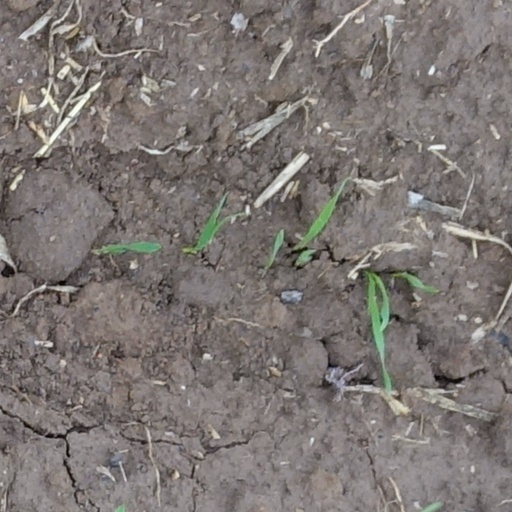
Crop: wheat